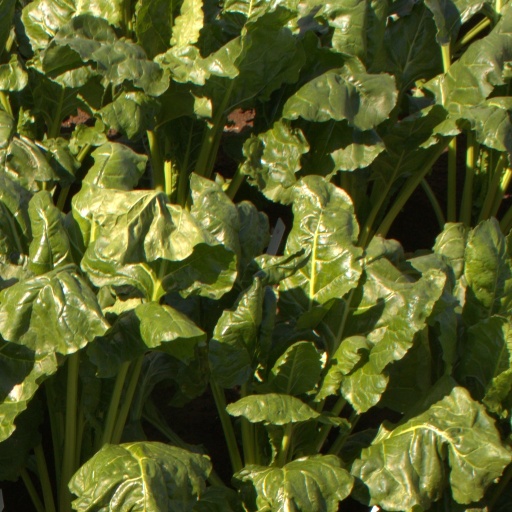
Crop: sugar beet